Terezín

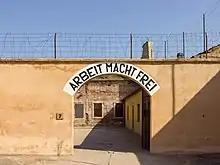
Gate with the slogan "Arbeit macht frei" in the Small Fortress

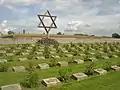
Jewish cemetery

After the Munich Agreement in September 1938 and following the occupation of the rest of Czechoslovakia in March 1939, with the existing prisons gradually filled up as a result of the Nazi terror, the Prague Gestapo Police prison was set up in the Small Fortress in 1940. The first inmates arrived on 14 June 1940. By the end of the war 32,000 prisoners of whom 5,000 were women passed through the Small Fortress. These were primarily Czechs, later other nationals, for instance citizens of the former Soviet Union, Poles, Germans, and Yugoslavs. Most of the prisoners were arrested for various acts of resistance to the Nazi regime; among them were the family members and supporters of the assassins of Reinhard Heydrich. Many prisoners were later sent to concentration camps such as Mauthausen. The Jewish Ghetto was created in 1941.